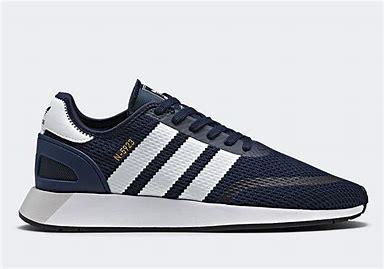
Brand: Adidas
Model: N 5923